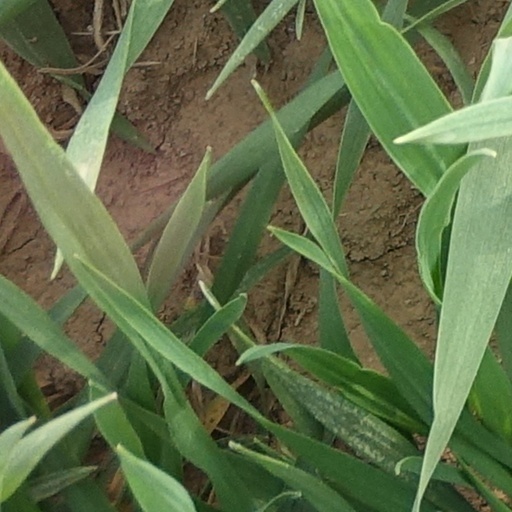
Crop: wheat